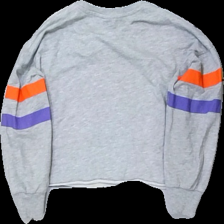
View: back
Type: Hoodie
Category: Children
Brand: Lindex
Colors: Grey, Orange, White, Black, Purple
Material: 65% bomull 35% polyester
Pattern: Animal print
Cut: C-collar
Size: 128
Season: All
Stains: Minor
Damage: små smuts fläckar på ärmslut
Damage location: middle right
Price range: <50
Recommended usage: Reuse
Description: kort hoddie med tryck, ribbade ärmslut och krage